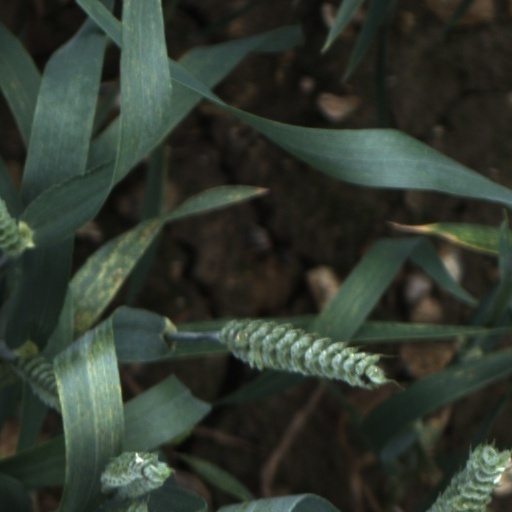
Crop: wheat